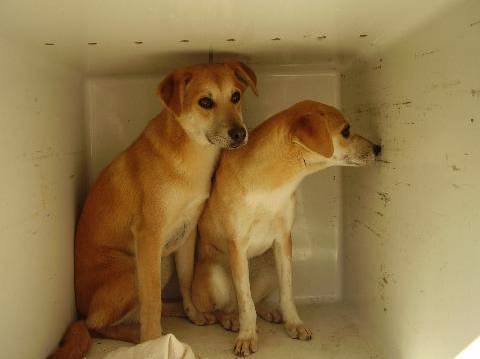
Label: dog